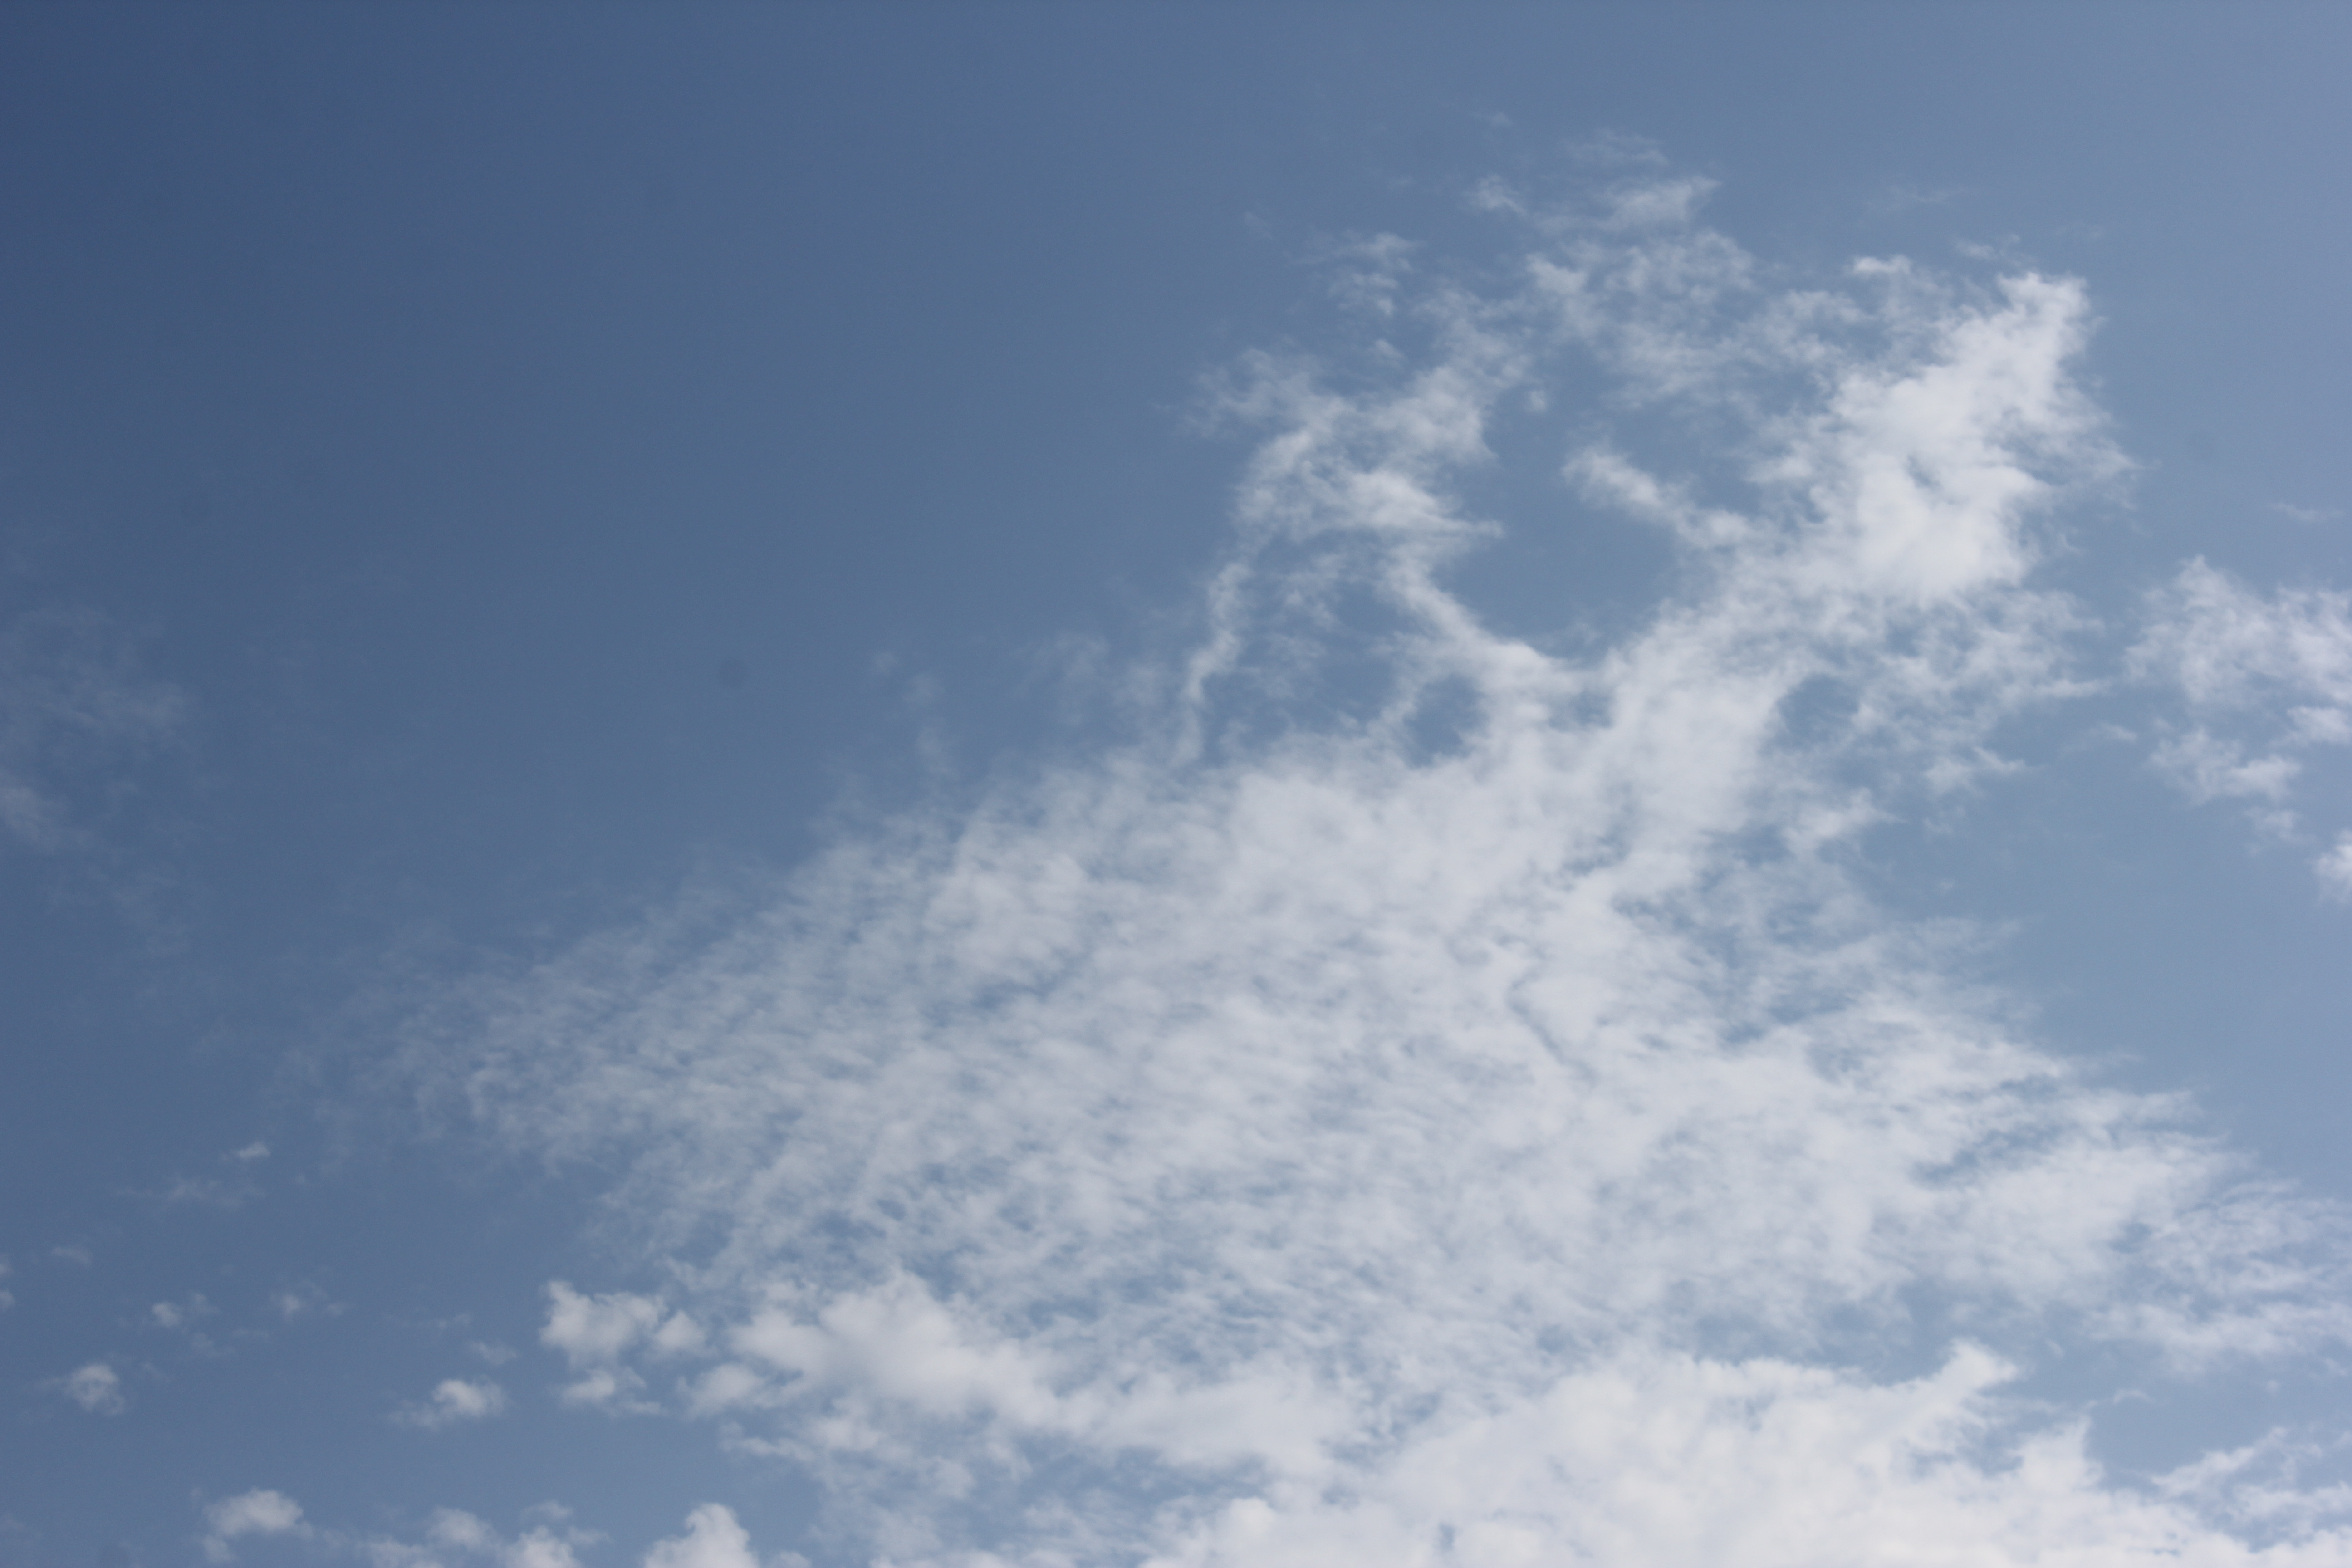
Cloud type: Cirrocumulus